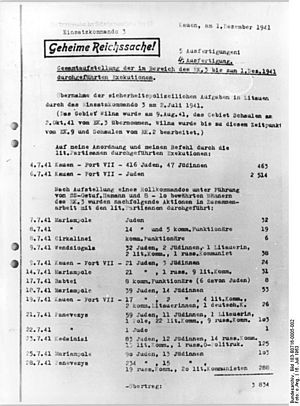
Jägerrapporten
Side fra Jägerrapporten
Jägerrapporten blev skrevet den 1. december 1941 af Karl Jäger leder af Einsatzkommando 3's aflivningsenhed af Einsatzgruppen A, der var knyttet til Heeresgruppe Nord under Operation Barbarossa. Rapporten er præcis beskrivelse af aktiviteterne i en enkelt Einsatzkommando.